Sue Vertue

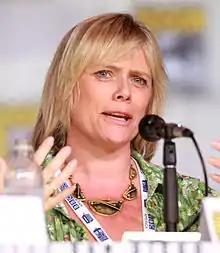
Vertue in 2013

Susan Nicola Vertue (born 21 September 1960) is an English television producer, mainly of comedy shows, including "Mr. Bean" and "Coupling". She is the daughter of producer Beryl Vertue.